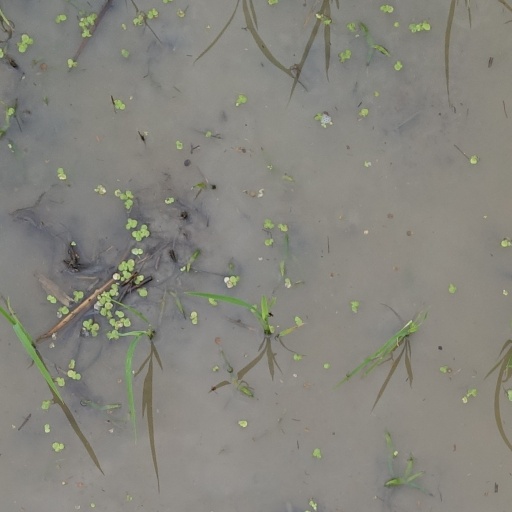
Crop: rice